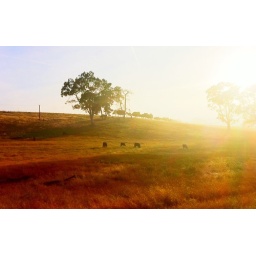
The receding fog over the cow pasture creates a golden glow